Scuba diving

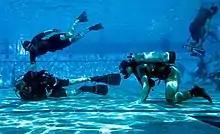
US Navy SEAL divers train in 2019

Scuba divers, by definition, carry their breathing gas supply with them during the dive, and this limited quantity must get them back to the surface safely. Pre-dive planning of appropriate gas supply for the intended dive profile lets the diver allow for sufficient breathing gas for the planned dive and contingencies. They are not connected to a surface control point by an umbilical, such as surface-supplied divers use, and the freedom of movement that this allows, also allows the diver to penetrate overhead environments in ice diving, cave diving and wreck diving to the extent that the diver may lose their way and be unable to find the way out. This problem is exacerbated by the limited breathing gas supply, which gives a limited amount of time before the diver will drown if unable to surface. The standard procedure for managing this risk is to lay a continuous guideline from open water, which allows the diver to be sure of the route to the surface. In less hazardous environments, pilotage and compass navigation may be used.